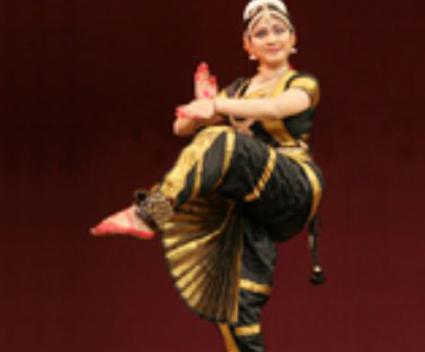
Dance form: bharatanatyam